Coherent (operating system)

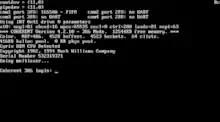
Coherent system startup and login prompt

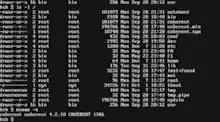
Viewing the root directory and system information

Coherent is a clone of the Unix operating system for IBM PC compatibles and other microcomputers, developed and sold by the now-defunct Mark Williams Company (MWC). Historically, the operating system was a proprietary product, but it became open source in 2015, released under the BSD-3-Clause license.